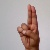
The image shows a hand gesture representing the letter 'U' in Indian Sign Language.